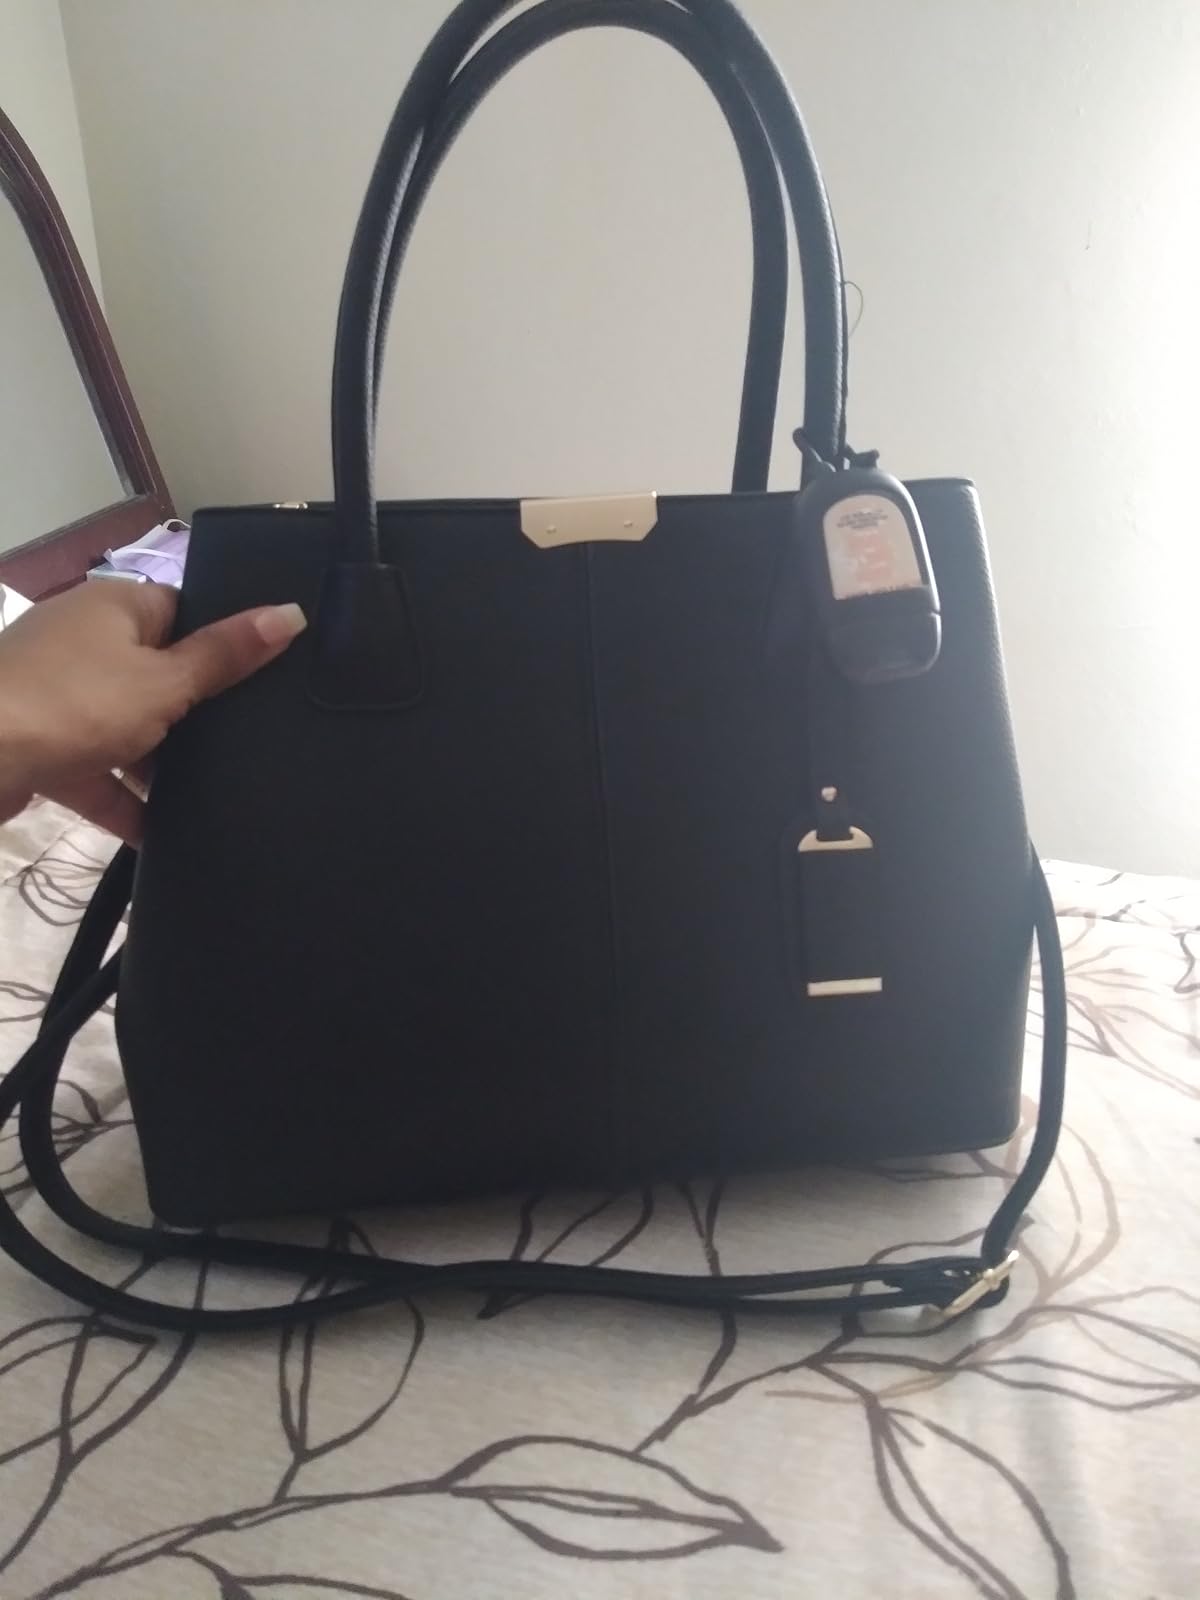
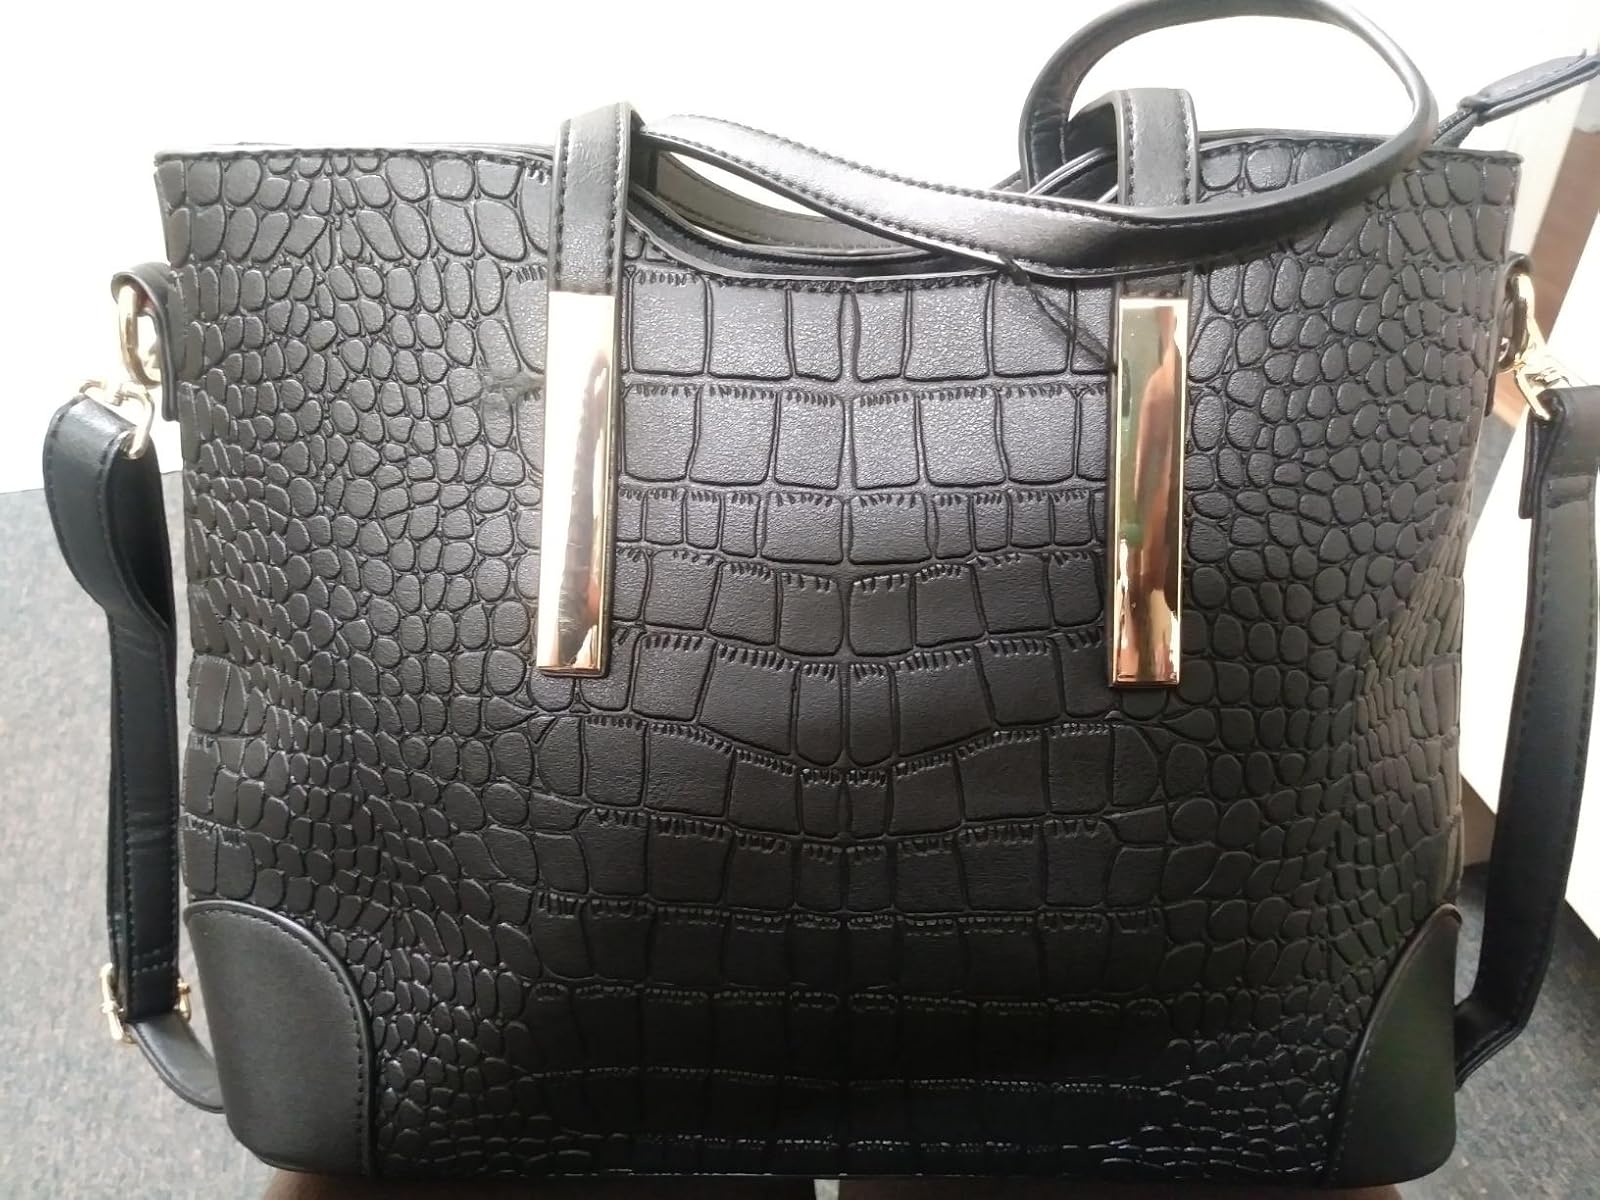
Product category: accessories_handbag
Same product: no